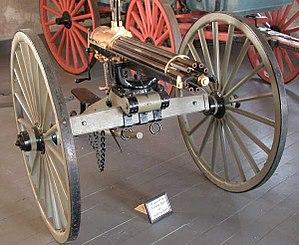
"La mitrailleuse est une arme automatique, chambrée pour une munition de calibre inférieur à 20 millimètres, les armes similaires de calibre supérieur étant généralement appelées ""canons automatiques"" ou ""mitrailleurs"". Elle permet d'offrir une puissance de feu maximale par une capacité au tir en rafales soutenue, ainsi qu'une portée pratique supérieure à celle d'une arme individuelle. Son apparition est souvent considérée comme l'un des éléments majeurs marquant l'entrée de la guerre dans l'ère industrielle.
La mitrailleuse Gatling conçue en 1861 par l'inventeur américain Richard Jordan Gatling fut la première mitrailleuse efficace combinant fiabilité, puissance de feu et facilité d'alimentation.